Orange-backed troupial

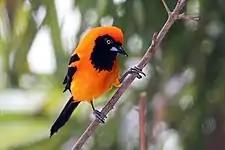
In the Pantanal

The orange-backed troupial (Icterus croconotus) is a species of bird in the family Icteridae. It is found in Guyana, Brazil, Paraguay, and eastern Ecuador, Bolivia, and Peru. It is closely related to the Venezuelan troupial ("Icterus icterus") and Campo troupial ("Icterus jamacaii"), and at one time, all three were considered to be the same species.